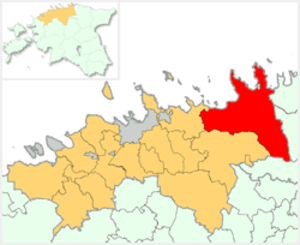
Kuusalu alevik est un petit bourg rural du nord-est de l'Estonie. Il est situé dans la région septentrionale estonienne de la région de Harju. C'est le centre administratif de la commune de Kuusalu.